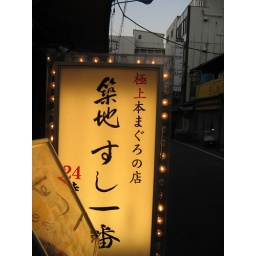
Sushi bar by Tsukiji fish market - Tokyo